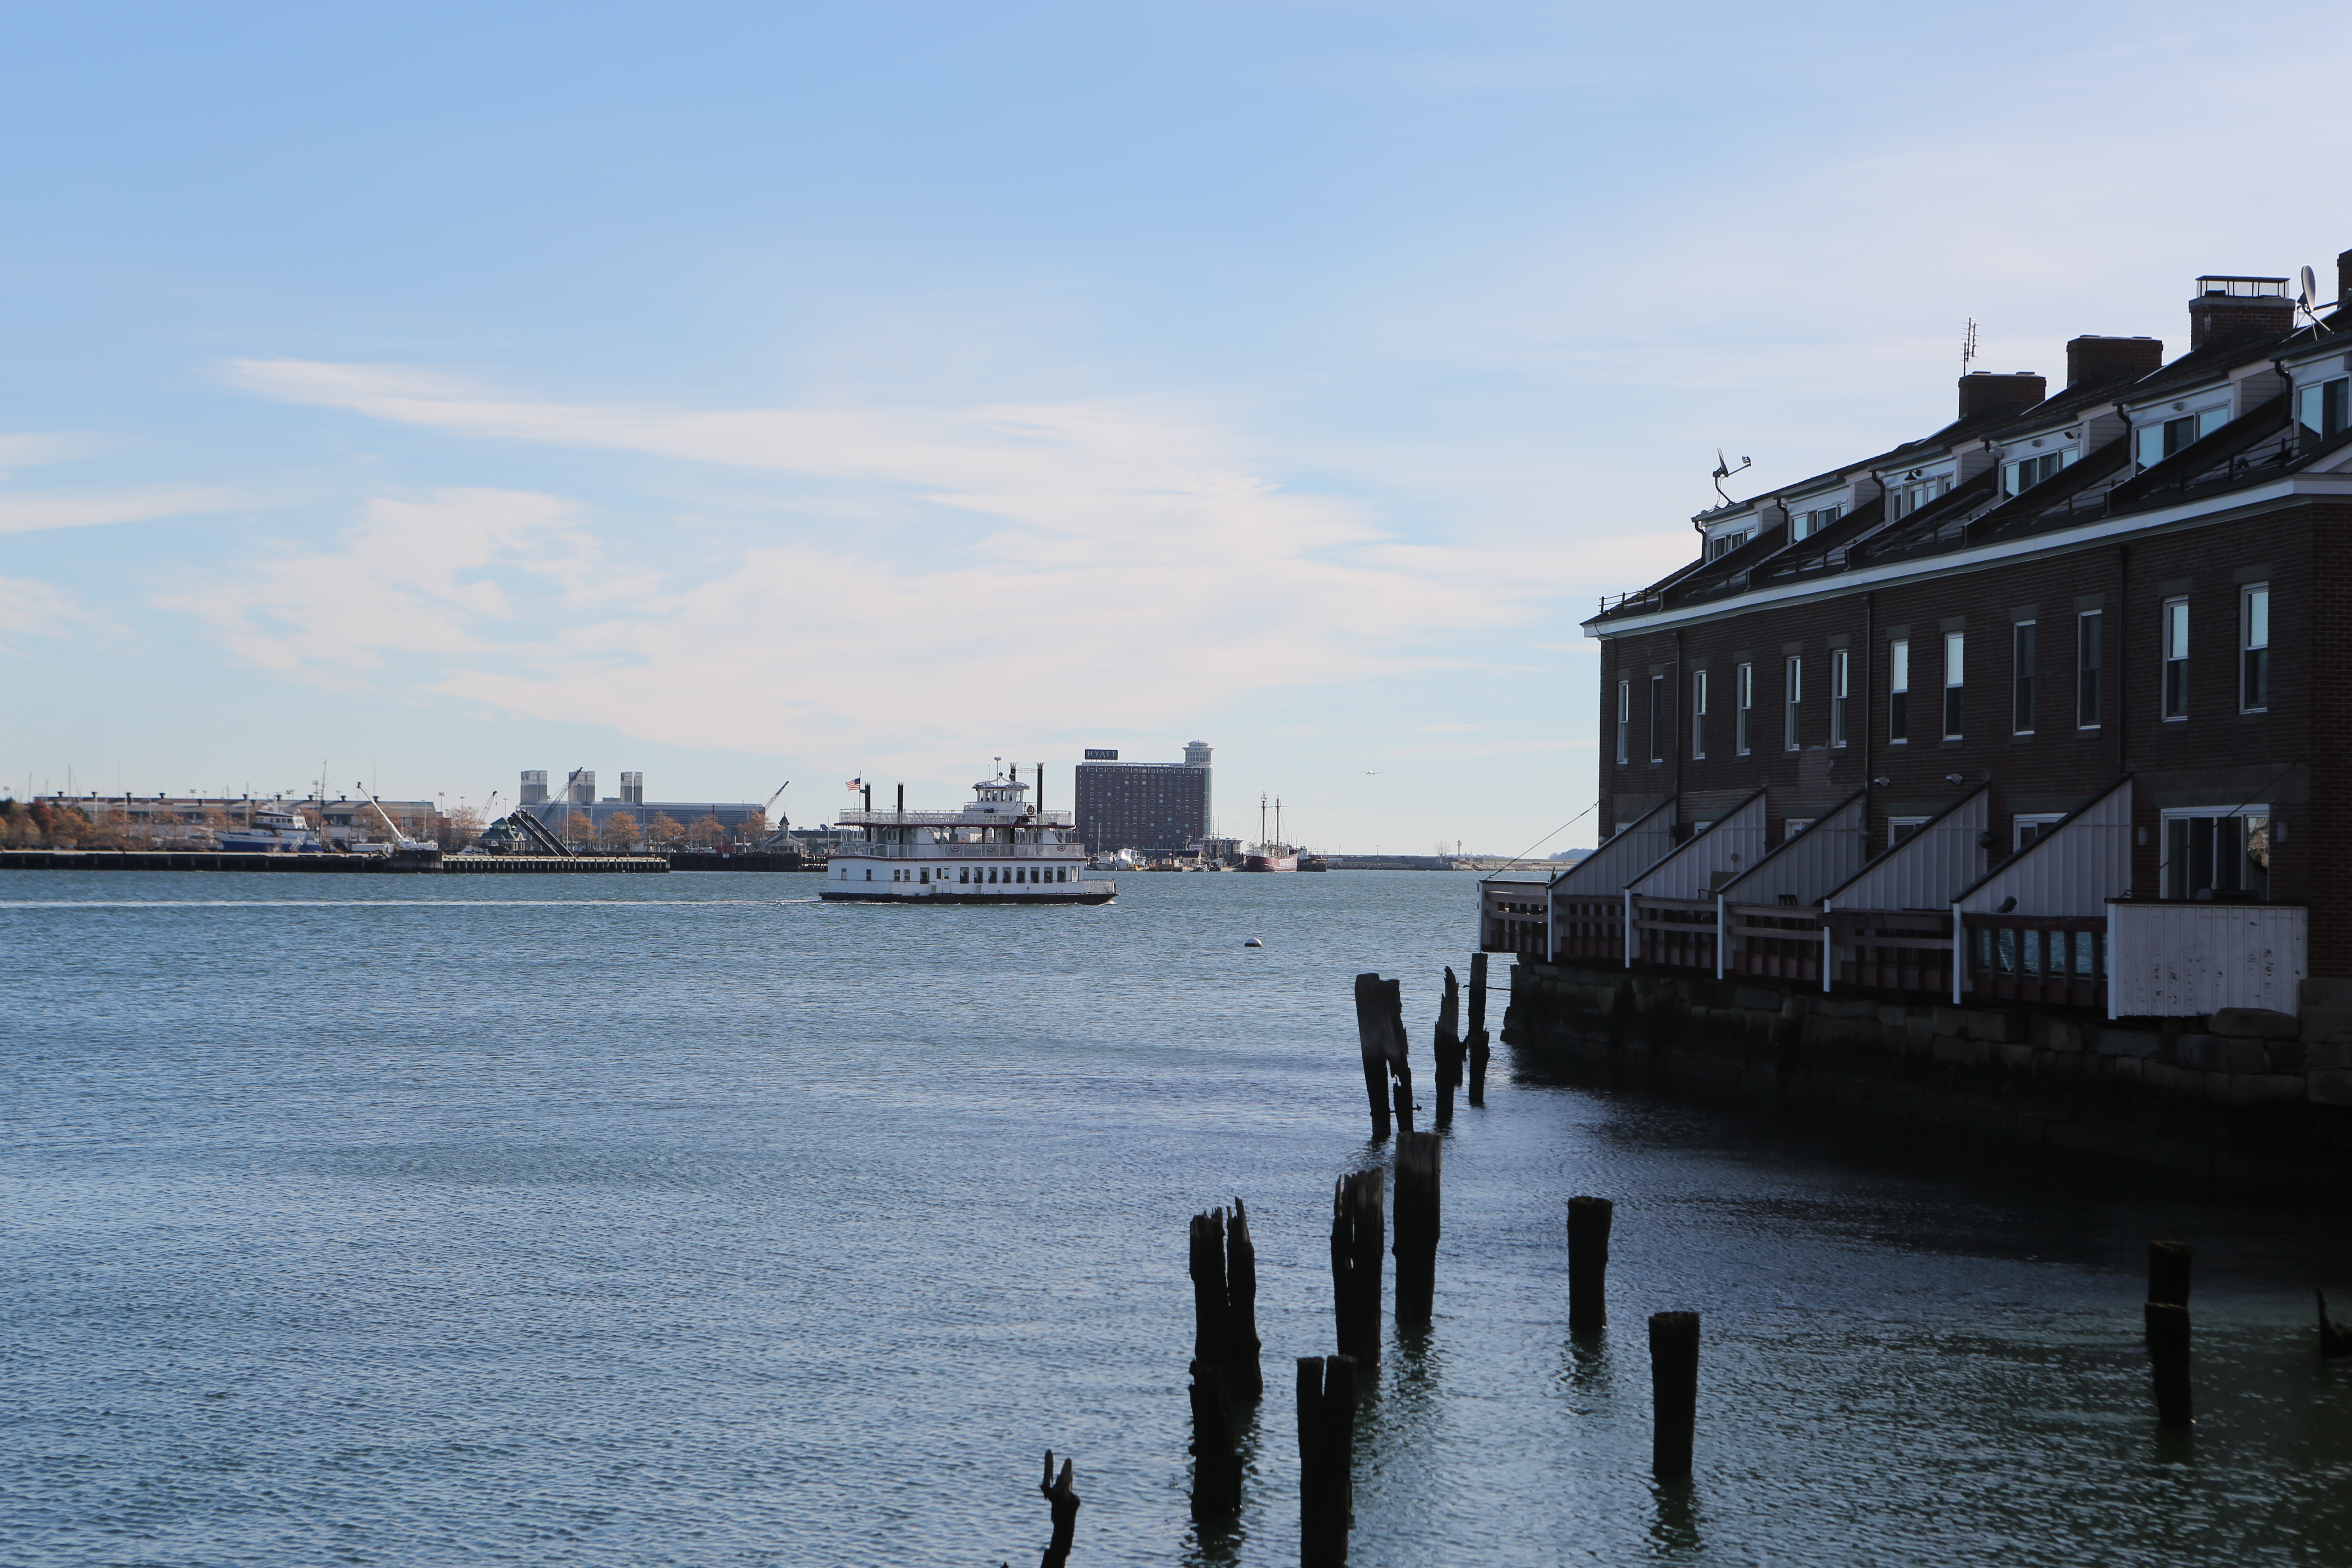
sea, coast, water, ocean, horizon, dock, sky, boat, shore, pier, river, ship, cityscape, vacation, reflection, vehicle, bay, harbor, harbour, port, waterway, body of water, ferry, clouds, buildings, boats, channel, watercraft, passenger ship